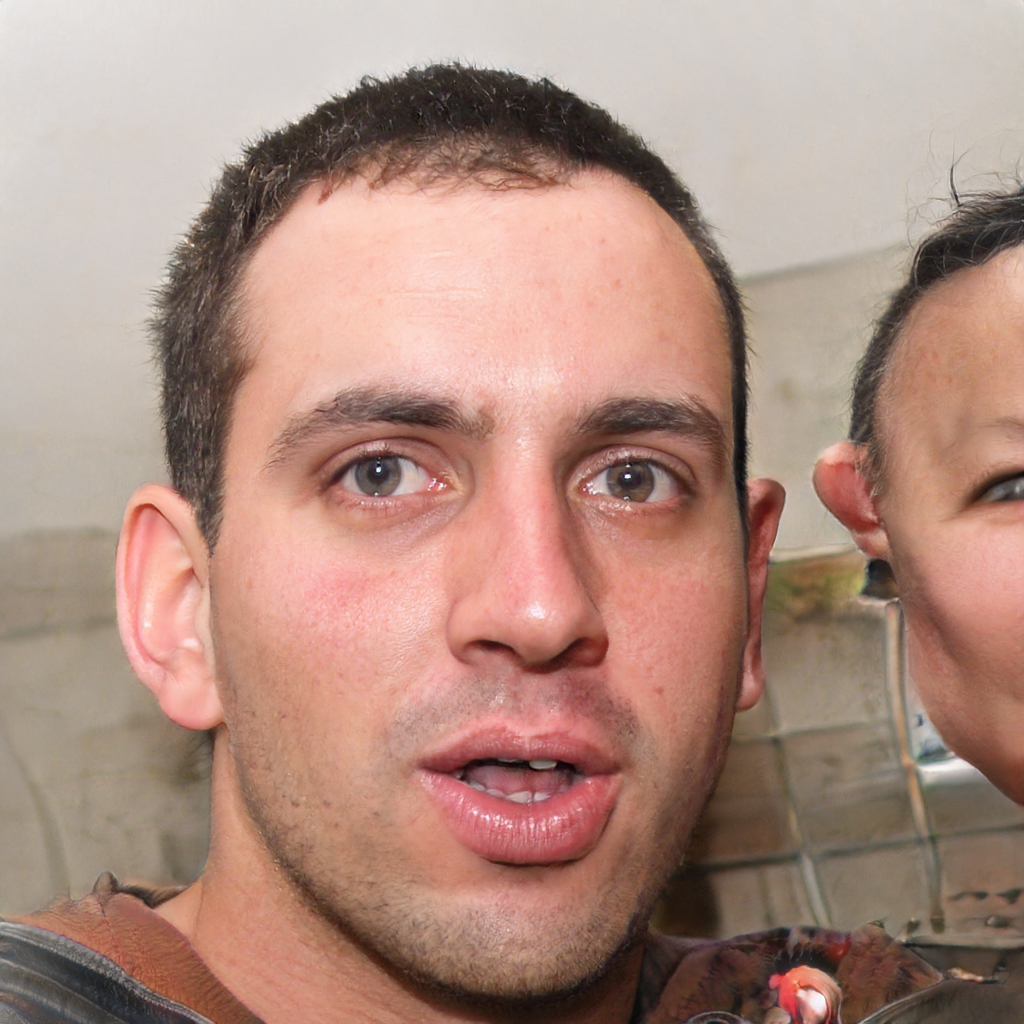
Gender: Male